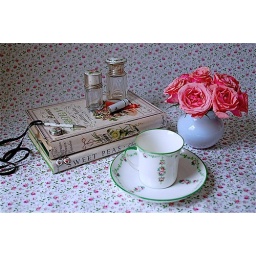
I adore pink roses in any form.